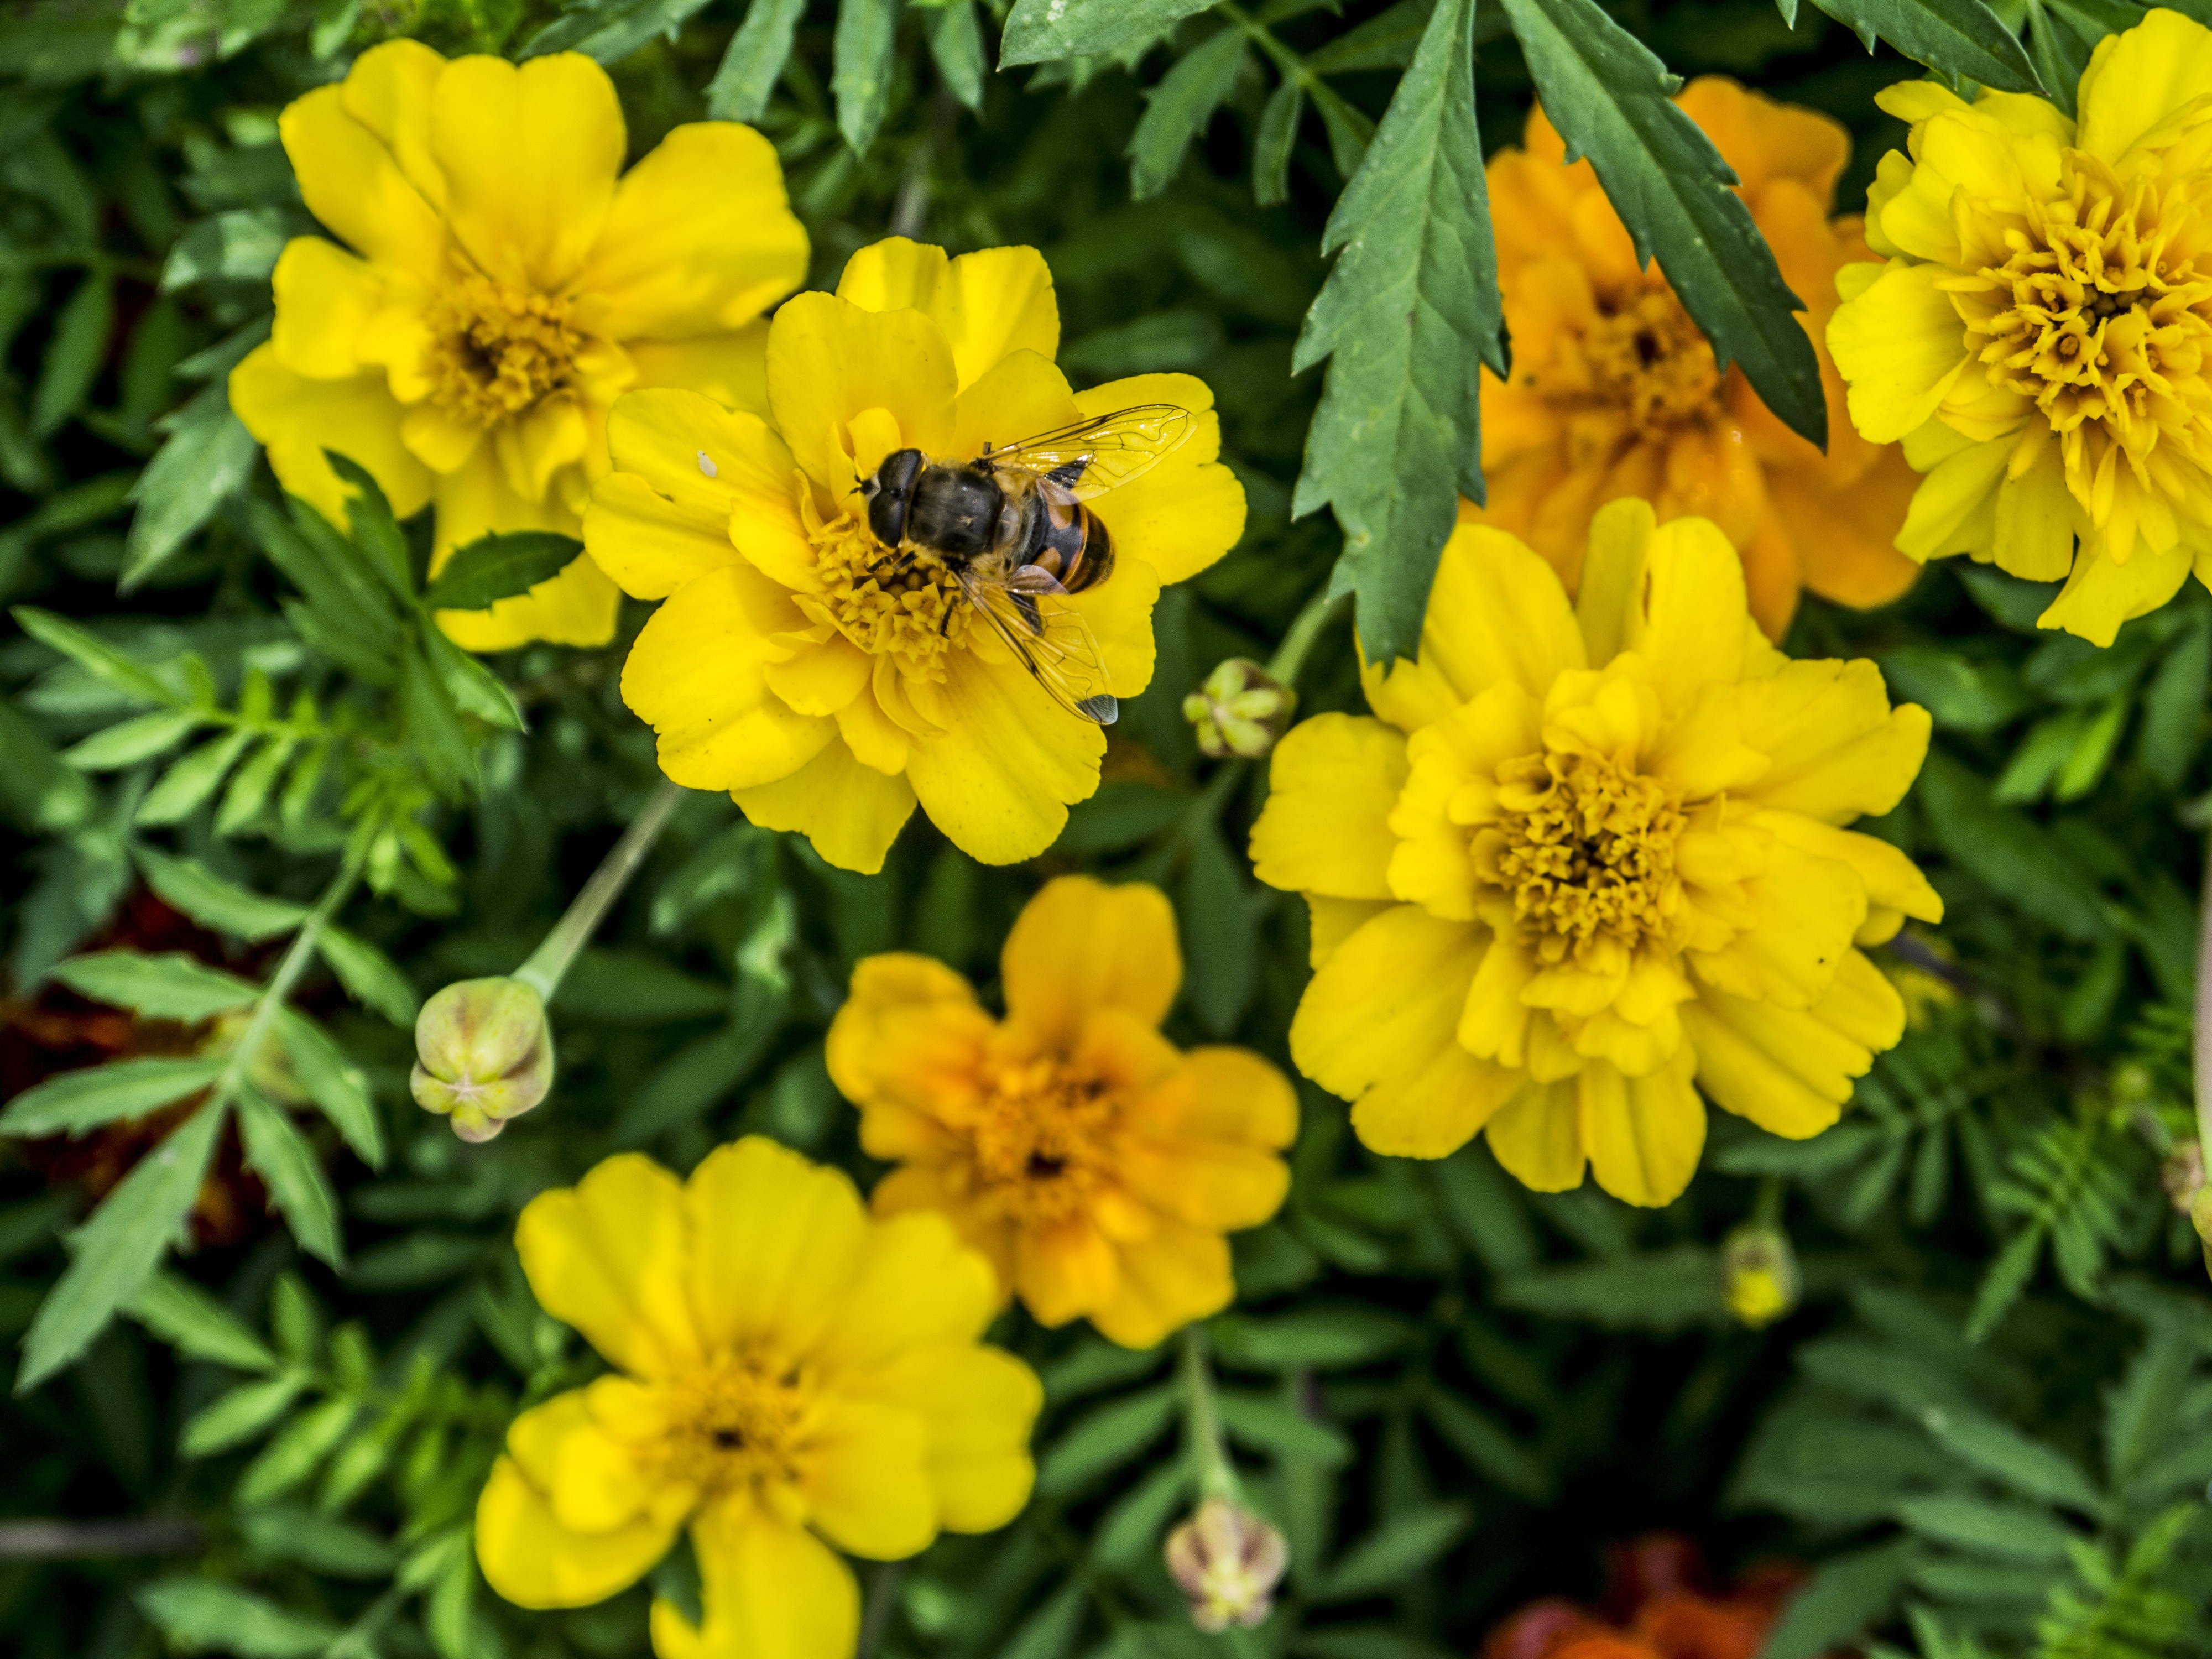
nature, plant, meadow, flower, summer, orange, insect, yellow, closeup, flora, wildflower, flowers, leaves, large, bumblebee, nectar, flowering plant, daisy family, sulfur cosmos, land plant, common tormentil